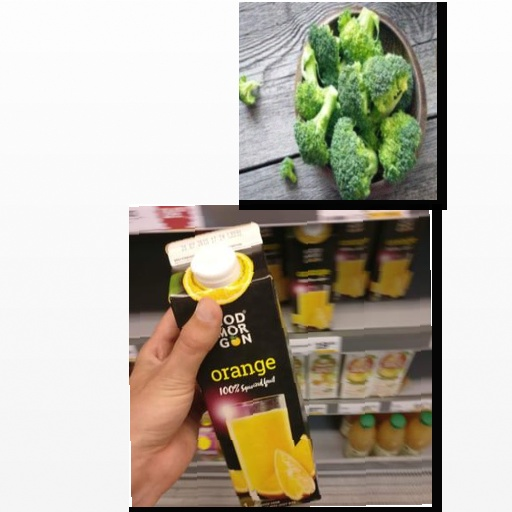
Food items: broccoli, orange_juice